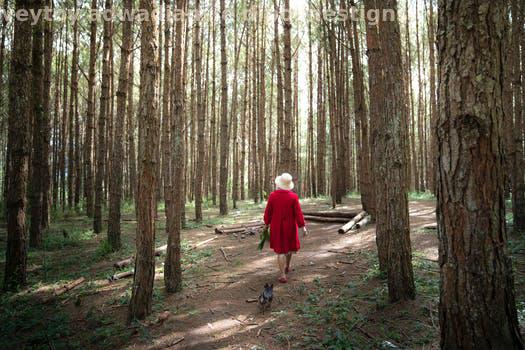
Label: Watermark